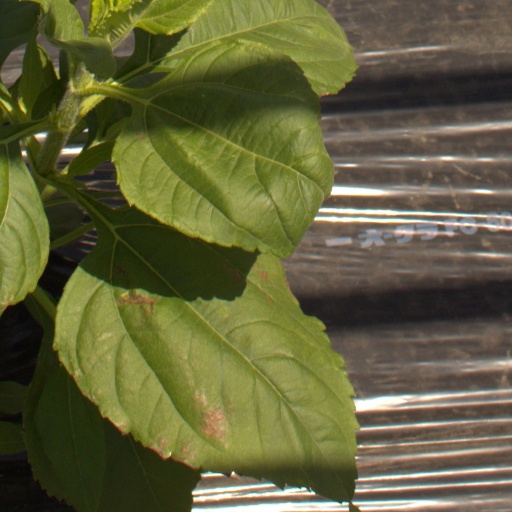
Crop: Jerusalem artichoke